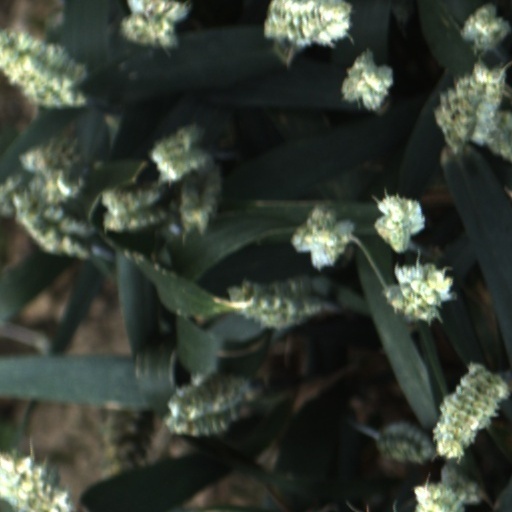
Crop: wheat